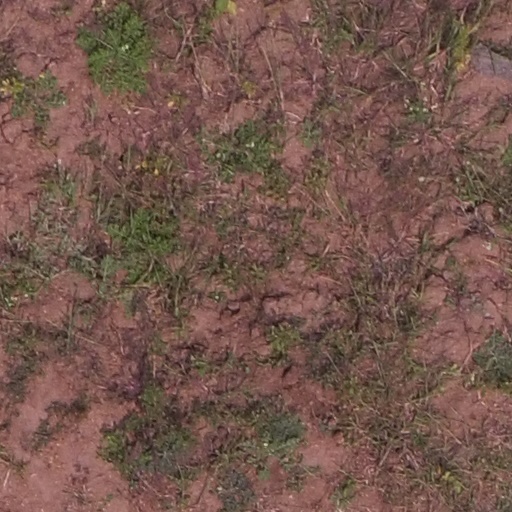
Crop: maize; corn